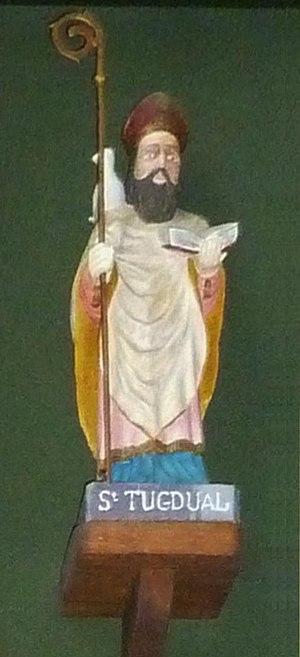
Saint-Pol-de-Léon